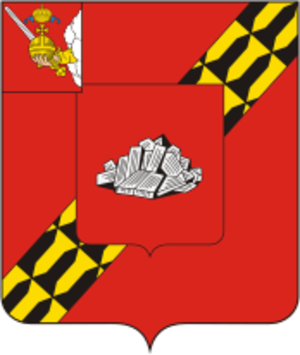
Oustioujna est une ville de l'oblast de Vologda, en Russie, et le centre administratif du raïon d'Oustioujna. Sa population s'élevait à 9 089 habitants en 2013.